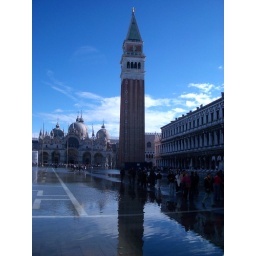
Campanile in sky and water